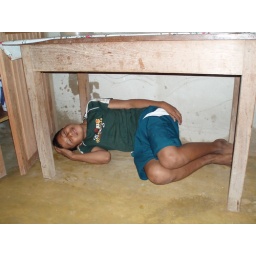
Alex asleep under the kitchen table